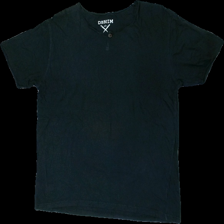
View: front
Type: T-shirt
Category: Ladies
Brand: Not in the list
Brand text on label: Denim Day
Colors: Black
Material: 100% cott
Cut: Regular, C-collar
Size: XL
Damage: fabric has been worn out
Damage location: top center
Price range: <50
Recommended usage: Reuse
Description: Black top from Denim Day, size XL. Poor condition.